Glasgow and West of Scotland Association for Women's Suffrage

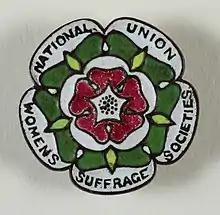
Suffrage Campaigning- National Union of Women's Suffrage Societies (NUWSS)1908-1918 (23070340306)

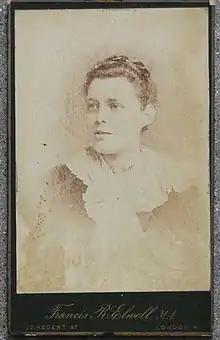
Dr Elizabeth Pace

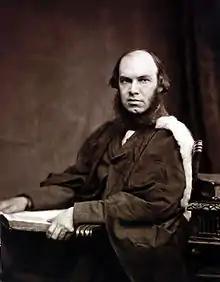
Edward Caird

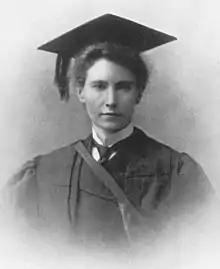
Marion Gilchrist (doctor) 1894

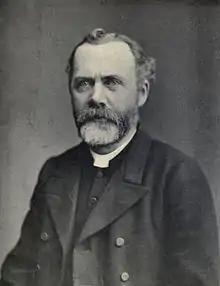
Portrait of Thomas Martin Lindsay

The Glasgow and West of Scotland Association for Women’s Suffrage was an organisation involved in campaigning for women’s suffrage, based in Glasgow, with members from all over the west of Scotland.